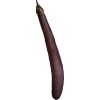
Label: Eggplant long 1